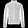
Label: Coat